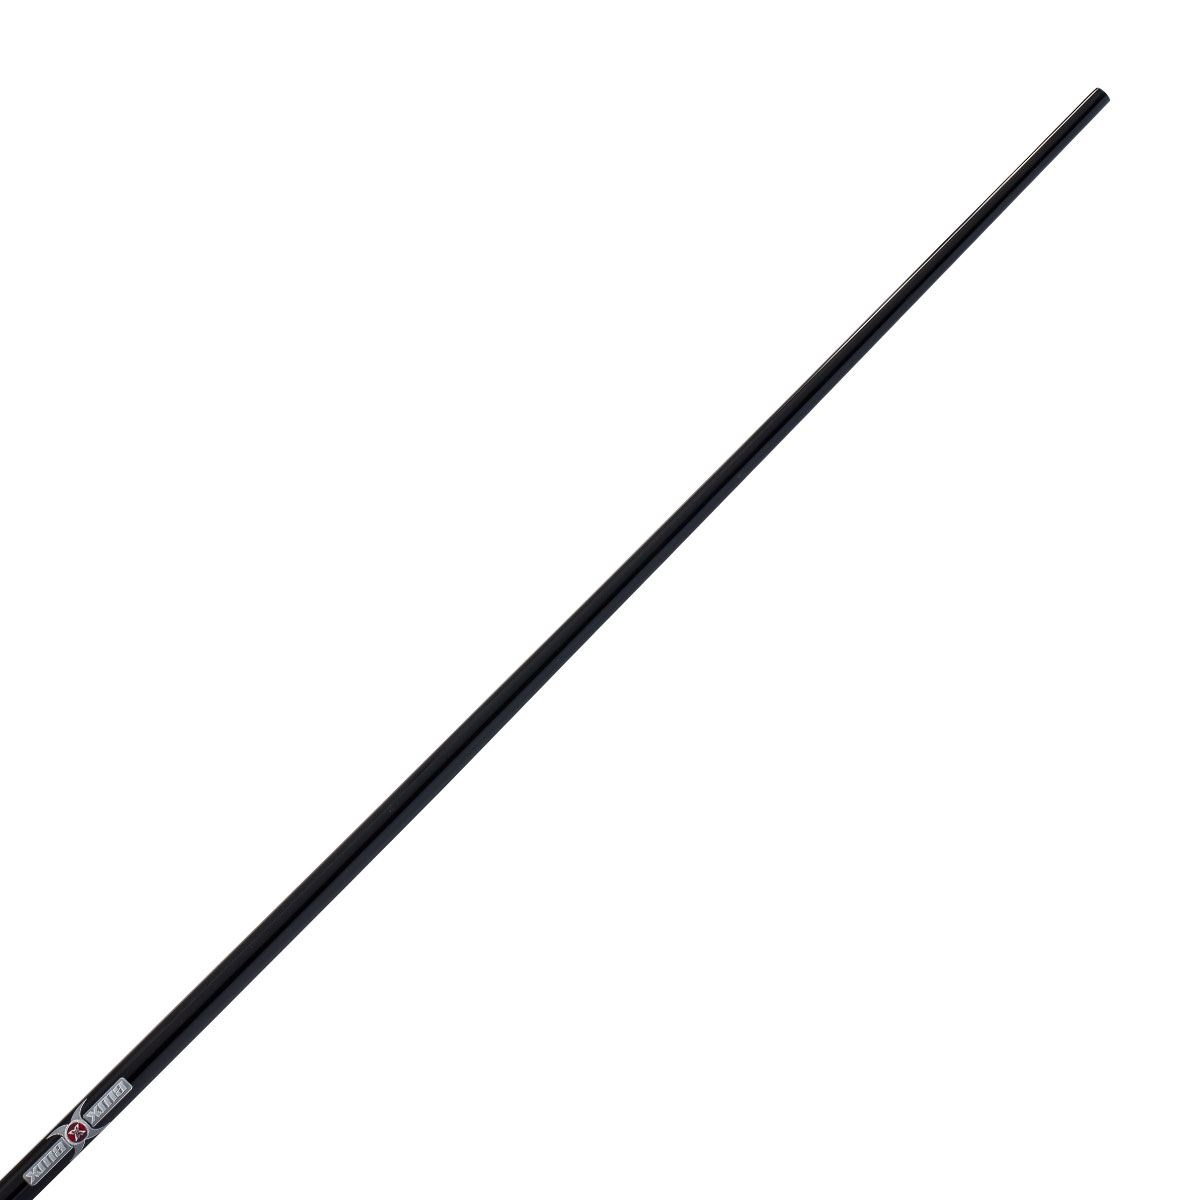
Bo, Tapered XMA Graphite Performance Staff - Solid
Brand: Divine Warrior Ninjutsu
This ultra-lightweight staff is excellent for forms and meets all competition weight and diameter requirements with a durable graphite construction that tapers from 1 inch at the center to 0.25 inches at the ends. Features the XMA blade logo on the center with a clear coat finish. Weighs approximately 4 oz. Not recommended for contact. Imported. Note: 6" staff cannot be shipped internationally.
Category: Sporting Goods > Athletics > Boxing & Martial Arts > Martial Arts Weapons